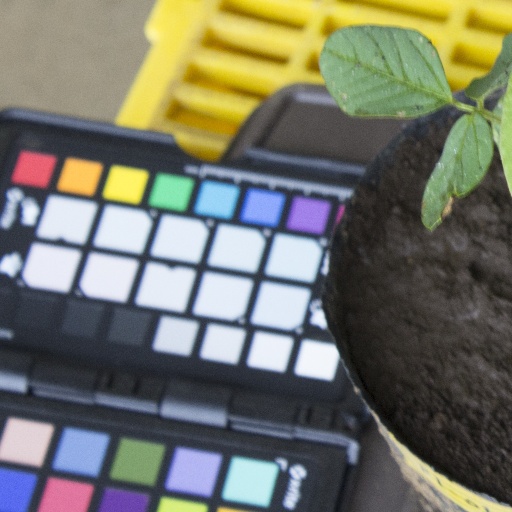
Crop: soybean